Allied Universal

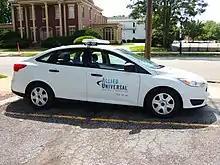
Allied Universal patrol vehicle

Allied Universal is an American private security and staffing company, based in Conshohocken, Pennsylvania and Irvine, California. Formed in 2016 by the merger of AlliedBarton and Universal Services of America, Allied Universal is the world's largest provider of private security guards. It is also the third largest United States–based employer globally with 800,000 employees.